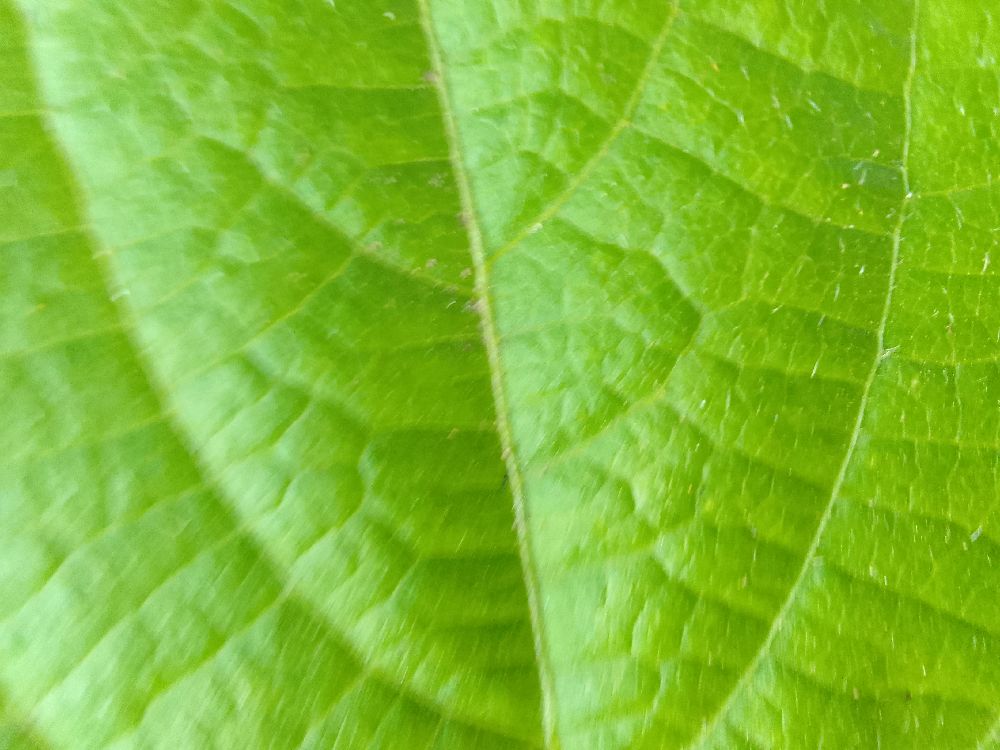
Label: healthy